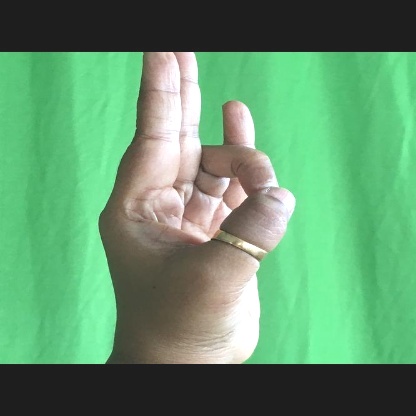
Mudra: Mayura